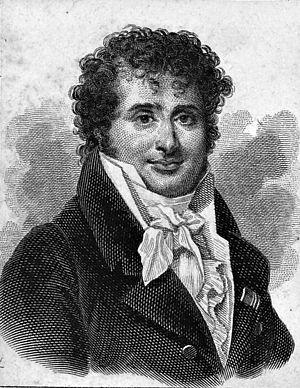
La goguette est une ancienne pratique sociale festive en France et en Belgique consistant à se réunir en petit groupe amical plutôt masculin de moins de vingt personnes pour passer ensemble un bon moment et chanter. Puis cette pratique devient la base de sociétés festives et carnavalesques constituées.
Marc-Antoine-Madeleine Désaugiers est un chansonnier, poète, goguettier et vaudevilliste français, fils du compositeur Marc-Antoine Désaugiers et frère du diplomate Auguste-Philippe Désaugiers.